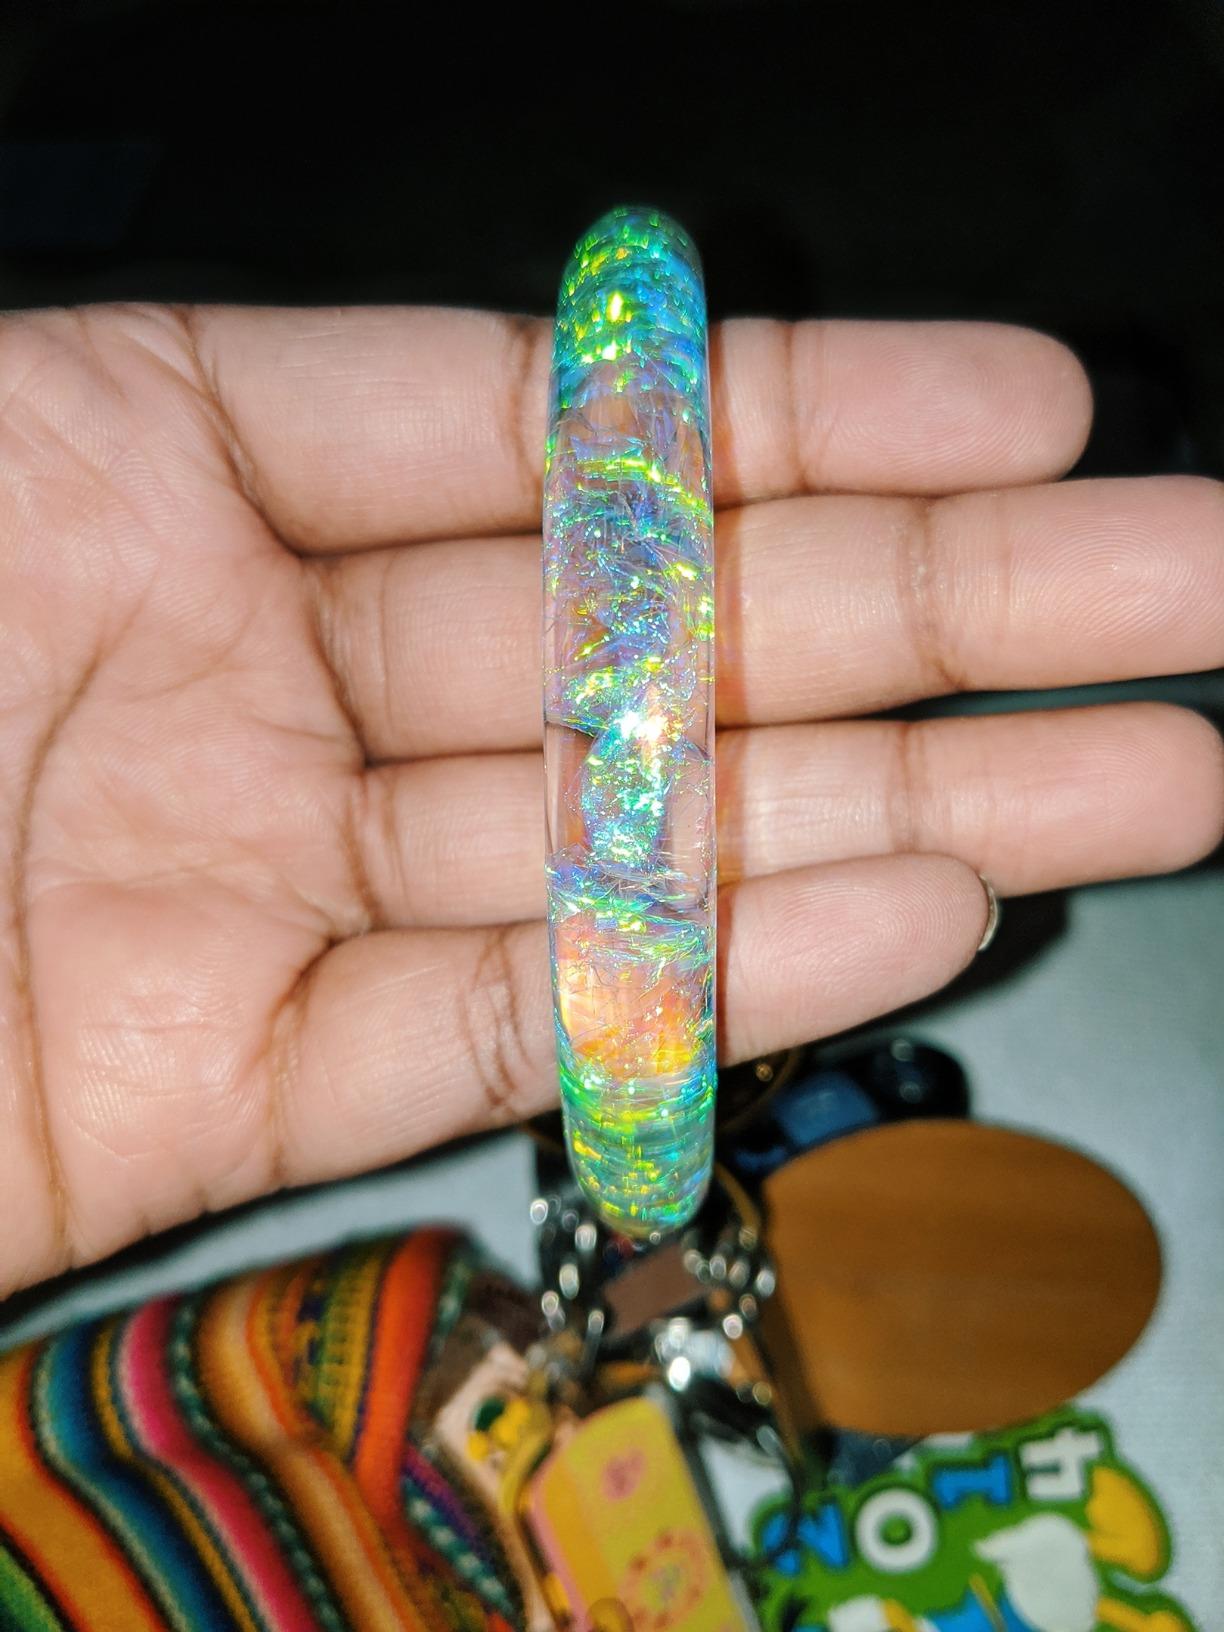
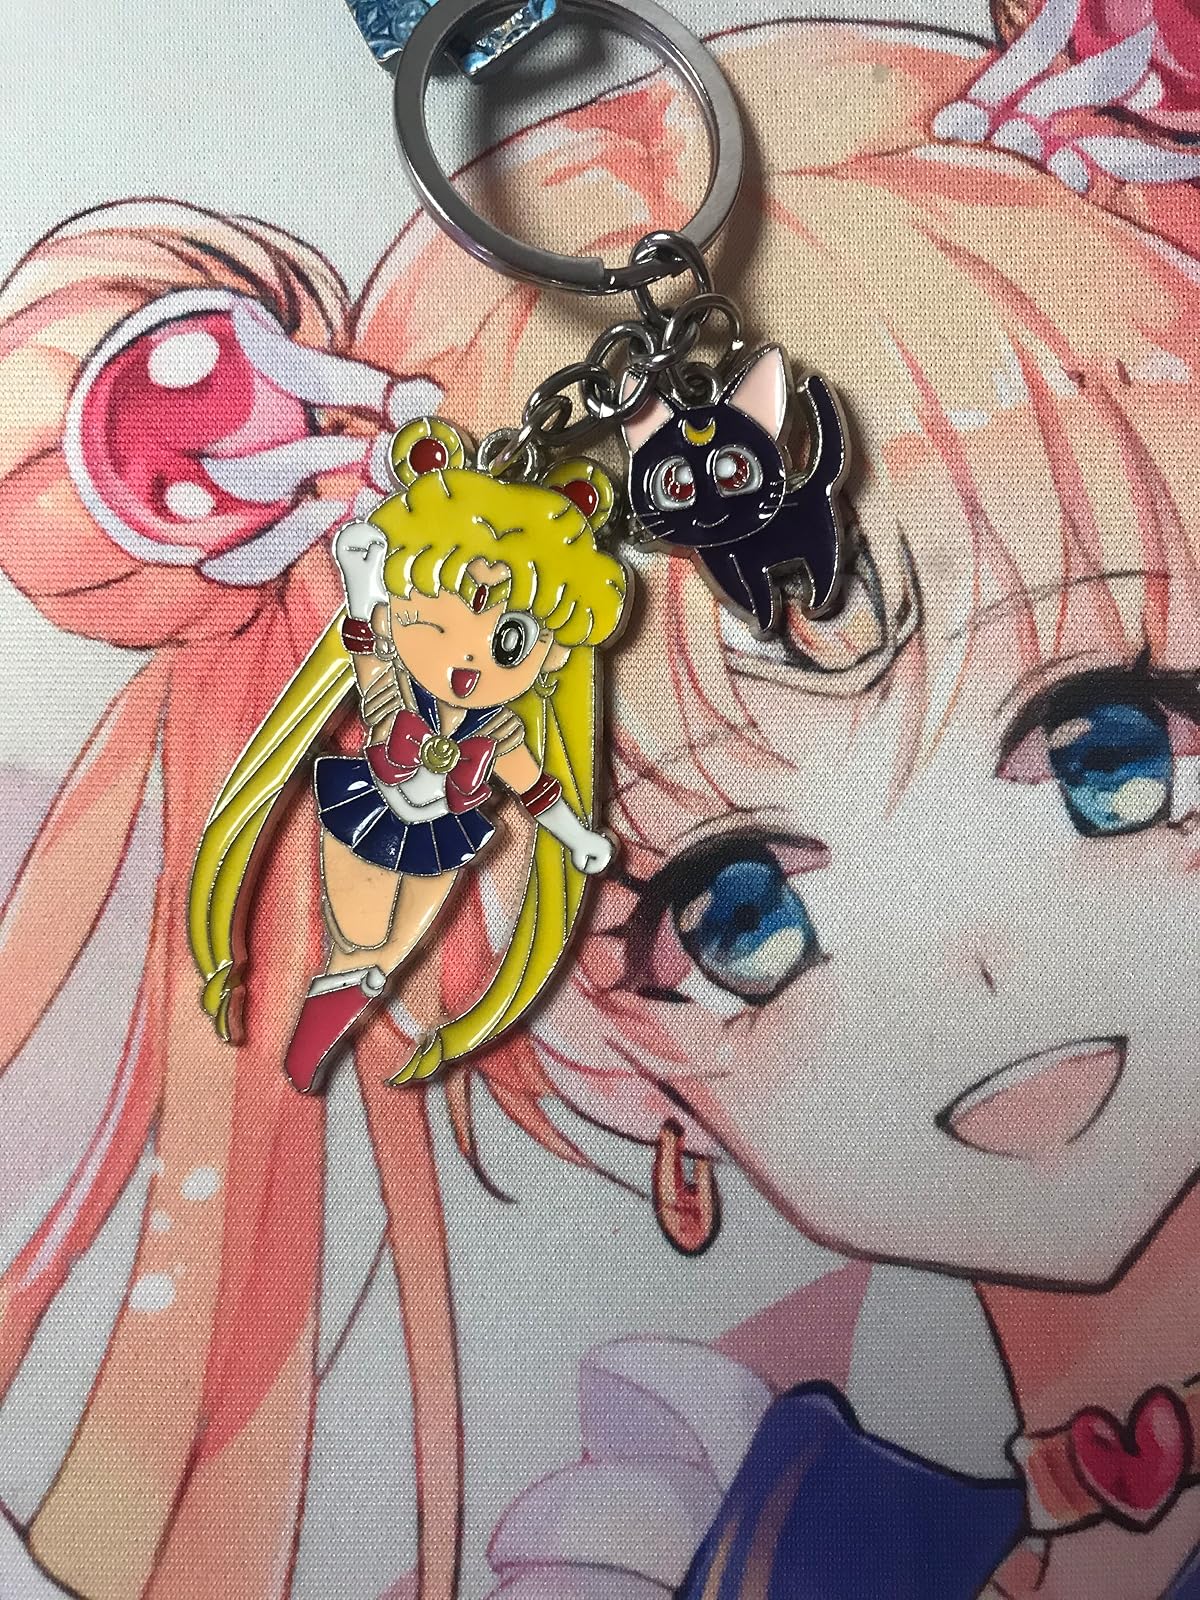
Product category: accessories_keychain
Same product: no